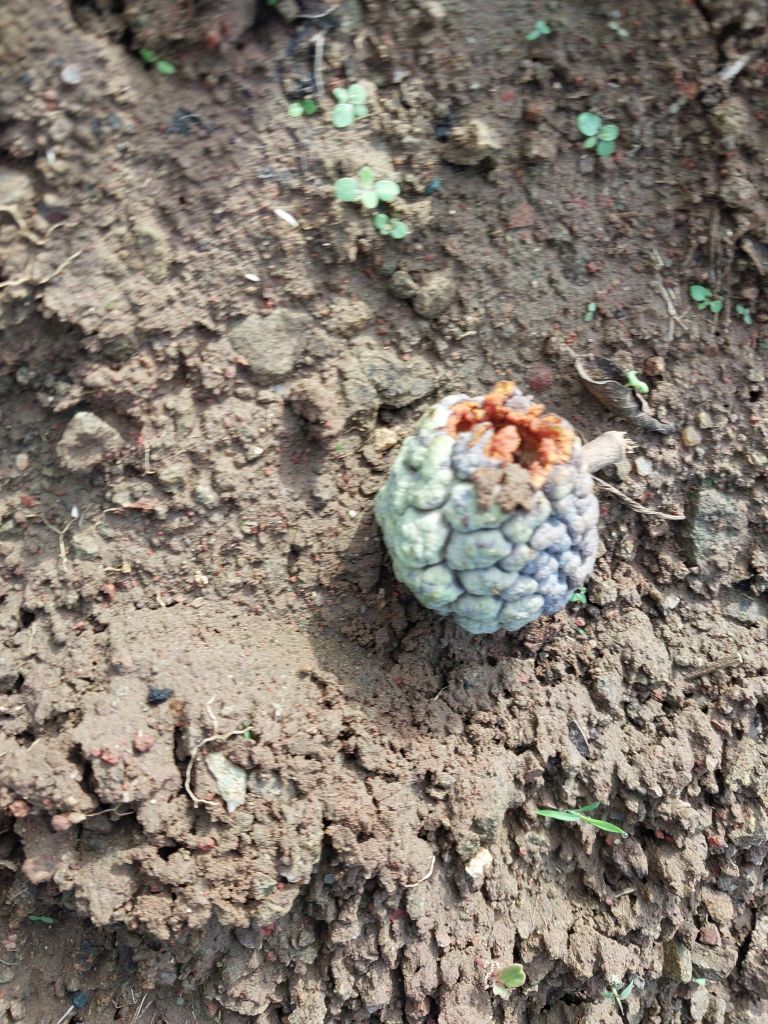
Disease label: Blank Canker